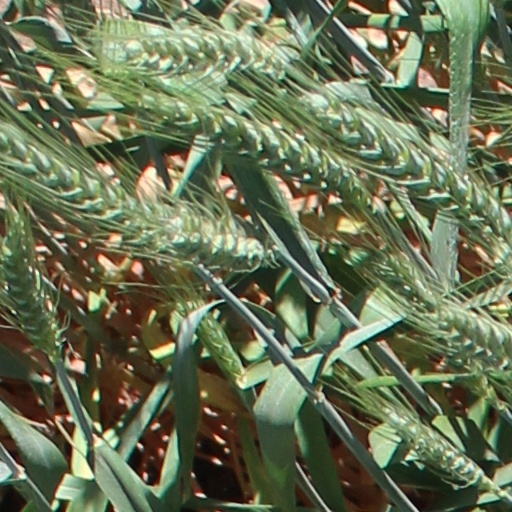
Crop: wheat